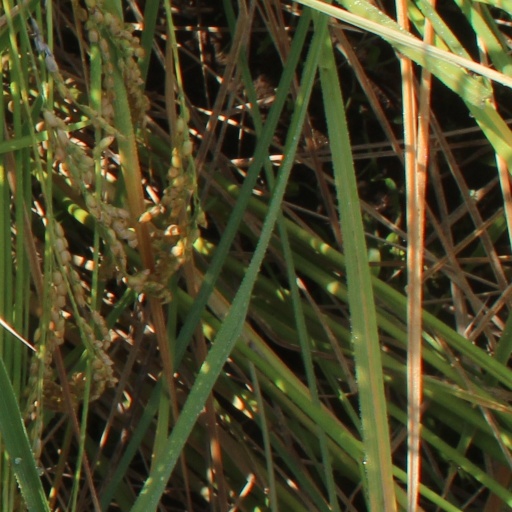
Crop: rice